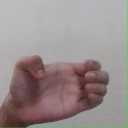
अक्षर: ख